Question: Please indicate a possible affordance area of the sit_on_chair that can be used for sitting on
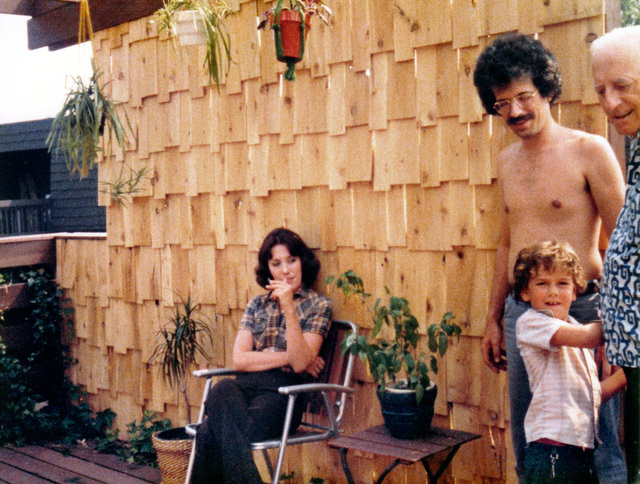
Answer: [197.5, 391, 353.5, 445]